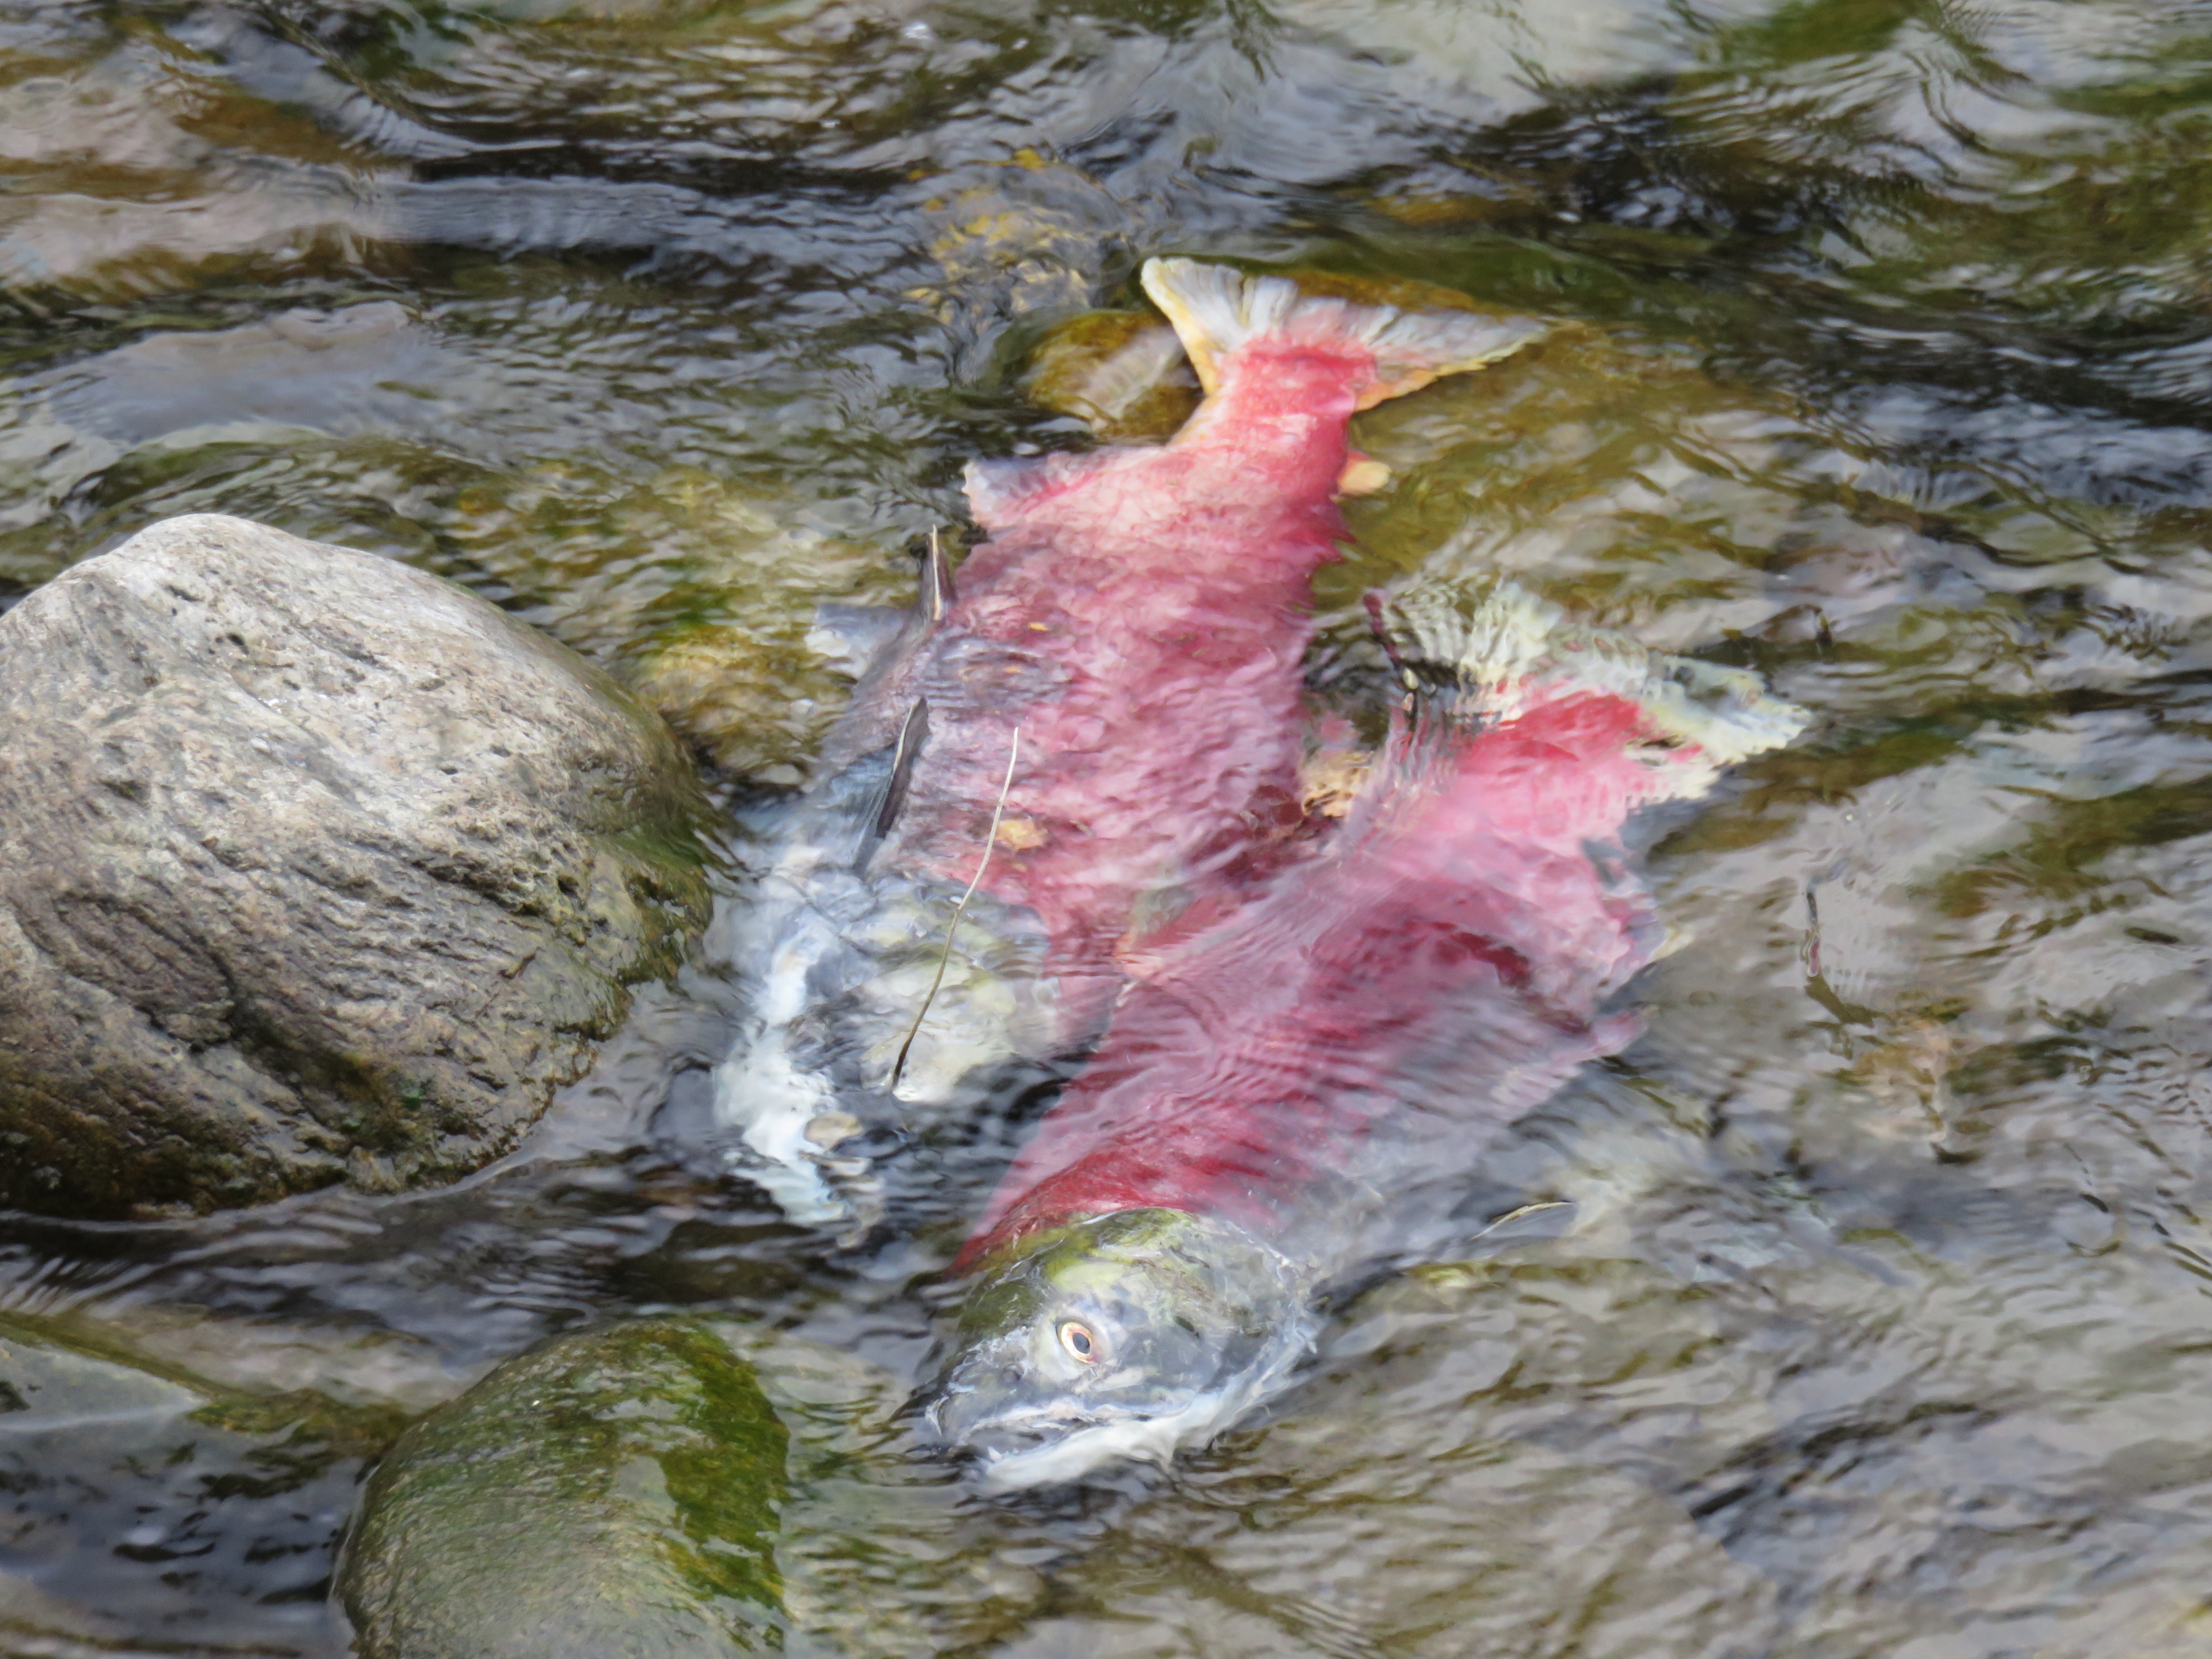
pond, stream, fish